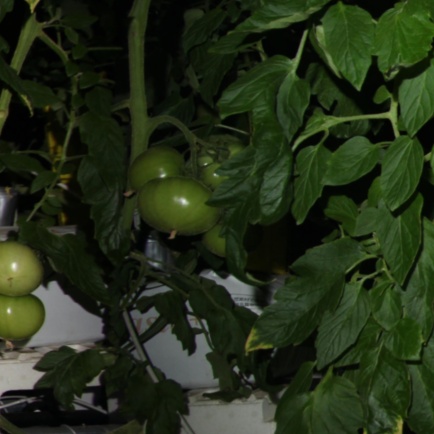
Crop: tomato